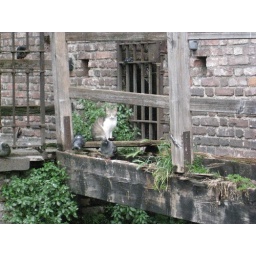
Yet another cat in the fortress in Milan, not minding the birds at all.